Gelatine dessert

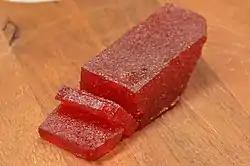
Hitlerszalonna

Although eating tainted beef can lead to New Variant Creutzfeldt-Jakob disease (the human variant of mad-cow disease, bovine spongiform encephalopathy), there is no known case of BSE having been transmitted through collagen products such as gelatine.